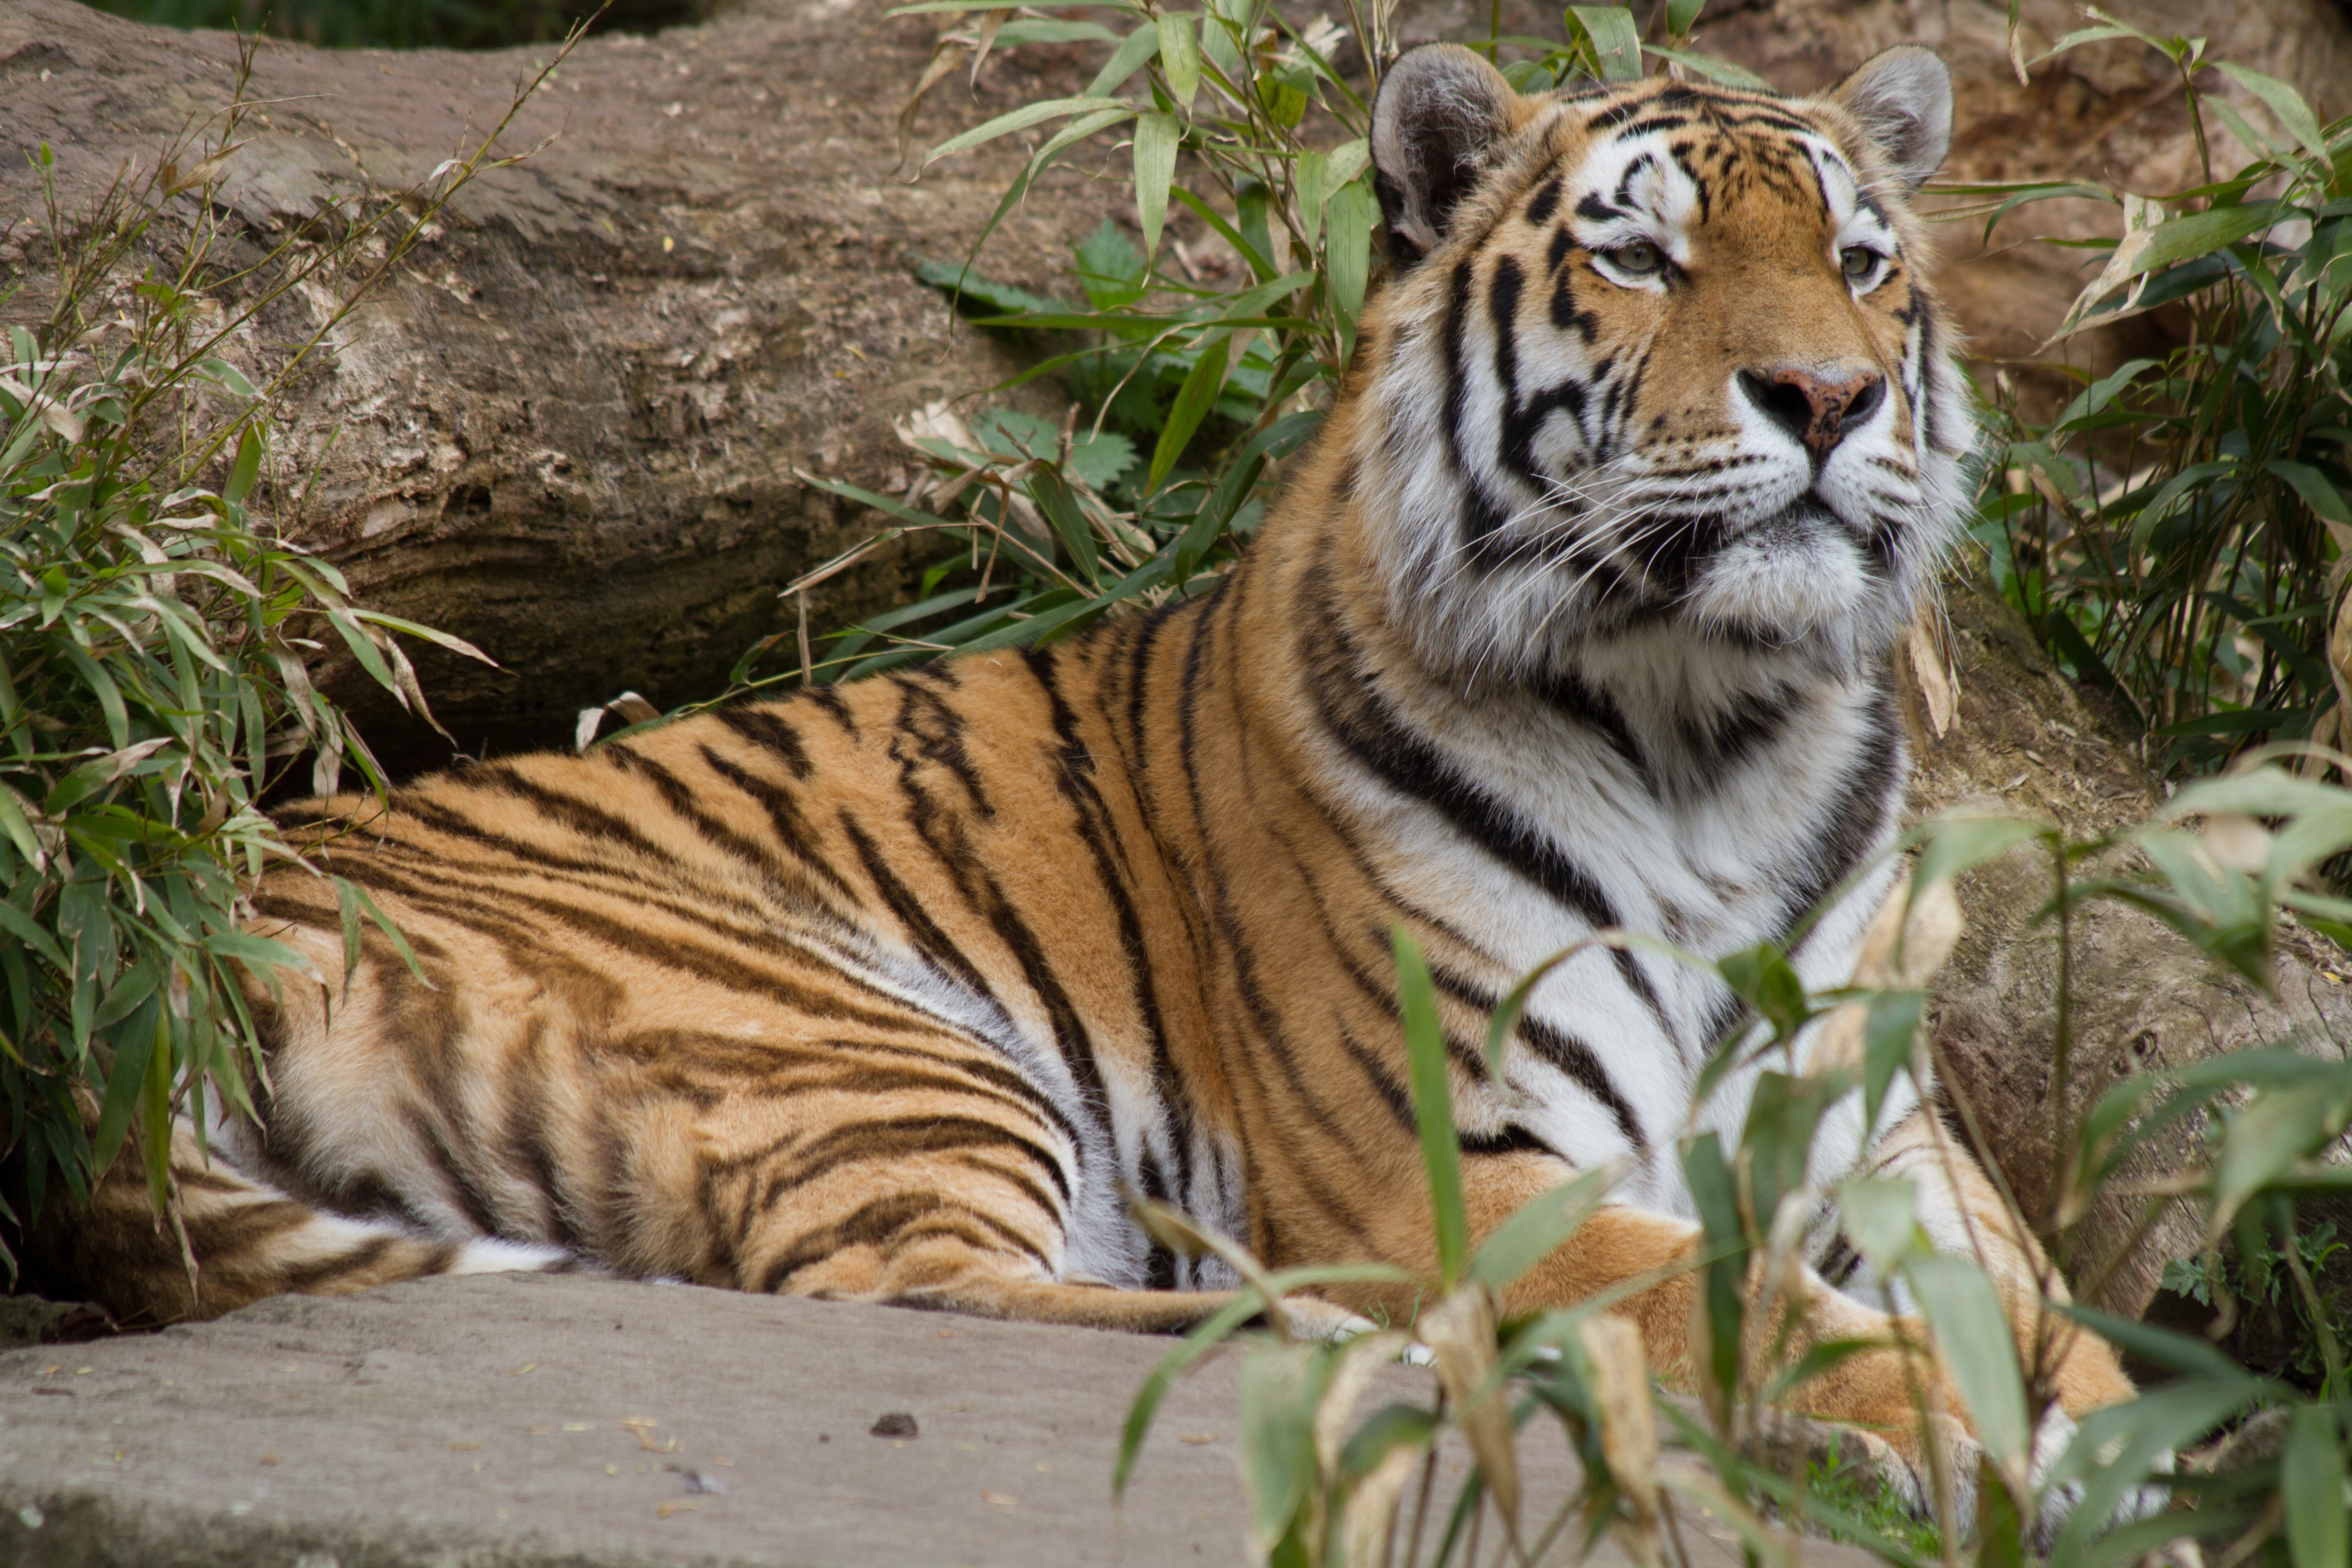
wildlife, zoo, relax, mammal, fauna, tiger, sleepy, vertebrate, wildcat, safari, big cats, cat like mammal